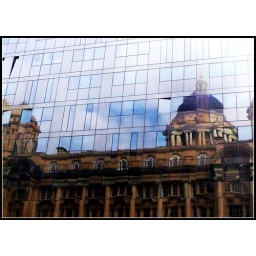
reflections on a new office building in Liverpool